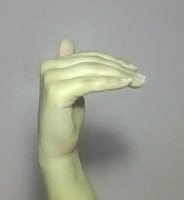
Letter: khaa